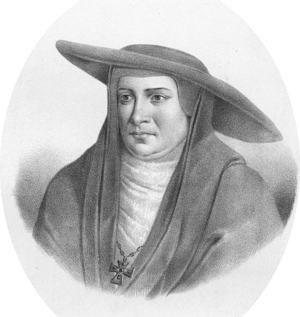
Fryderyk Jagiellończyk, né le 27 avril 1468 à Cracovie, et mort à Cracovie le 13 mars 1503, est un cardinal polonais, fils cadet du roi de Pologne Kazimierz IV Jagellon et d'Élisabeth de Habsbourg.